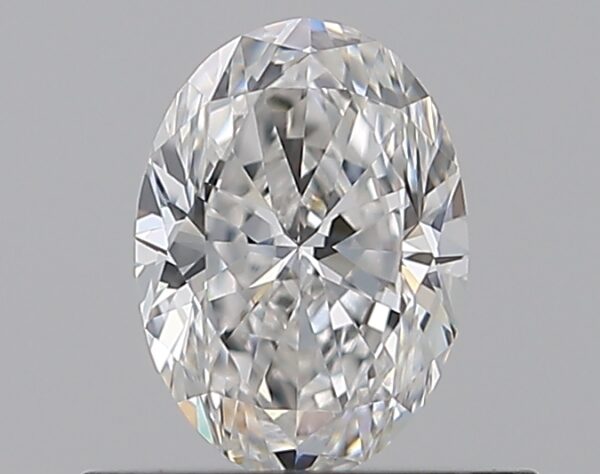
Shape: oval
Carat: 0.5
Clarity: VVS2
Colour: E
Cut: EX
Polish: EX
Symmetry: VG
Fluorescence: M
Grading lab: GIA
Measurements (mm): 5.99 x 4.33 x 2.77